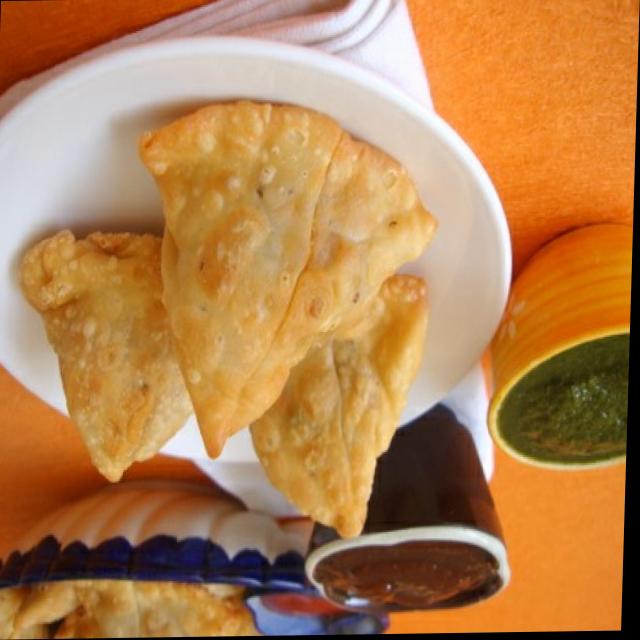
Dish: samosa